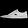
Label: Sneaker